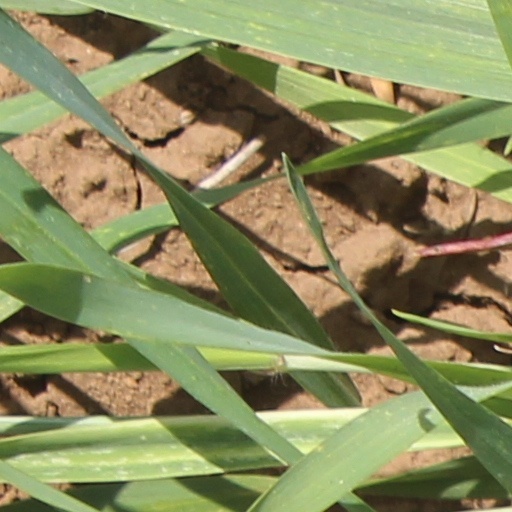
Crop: wheat